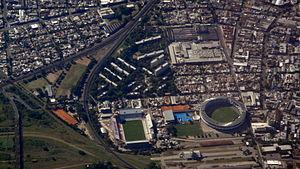
La rivalité entre le Club Atlético Independiente et le Racing Club Asociación Civil, appelée Clásico de Avellaneda, se réfère à l'antagonisme entre les principaux clubs de football d'Avellaneda, en Argentine. Les deux clubs font partie des « Cinq grands du football argentin ».